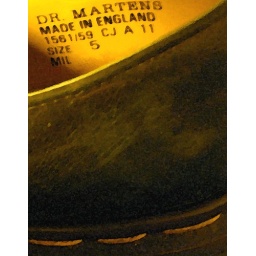
While taking pics of the cat sleeping on my bed I found this under my bed.